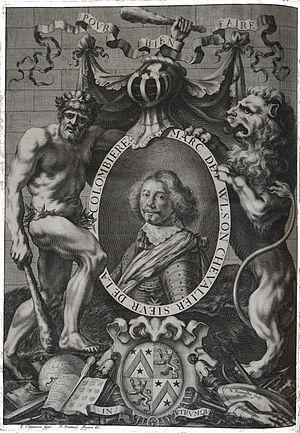
extrait du ""Théâtre d'honneur..."" par Vulson."
Marc de Vulson, sieur de La Colombière, est un héraldiste français. Selon Alphonse Feillet, "il peut être regardé comme le véritable créateur de la science héraldique".